Ezequiel Lavezzi

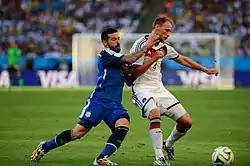
Lavezzi challenging Germany's Benedikt Höwedes in the 2014 FIFA World Cup Final

Lavezzi debuted for the Argentina national football team in a friendly match against Chile on 18 April 2007. In 2008, he was selected to the Olympic football team, which represented Argentina at the 2008 Olympics. During the Olympic games, Lavezzi scored two goals, one against Australia on 10 August and a penalty against Serbia on 13 August. He also appeared in the final minutes of extra time of the gold medal match against Nigeria, which Argentina won 1–0.